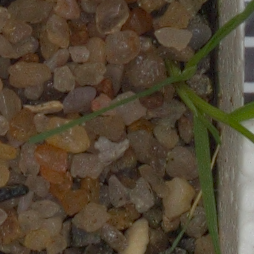
Label: loose_silkybent